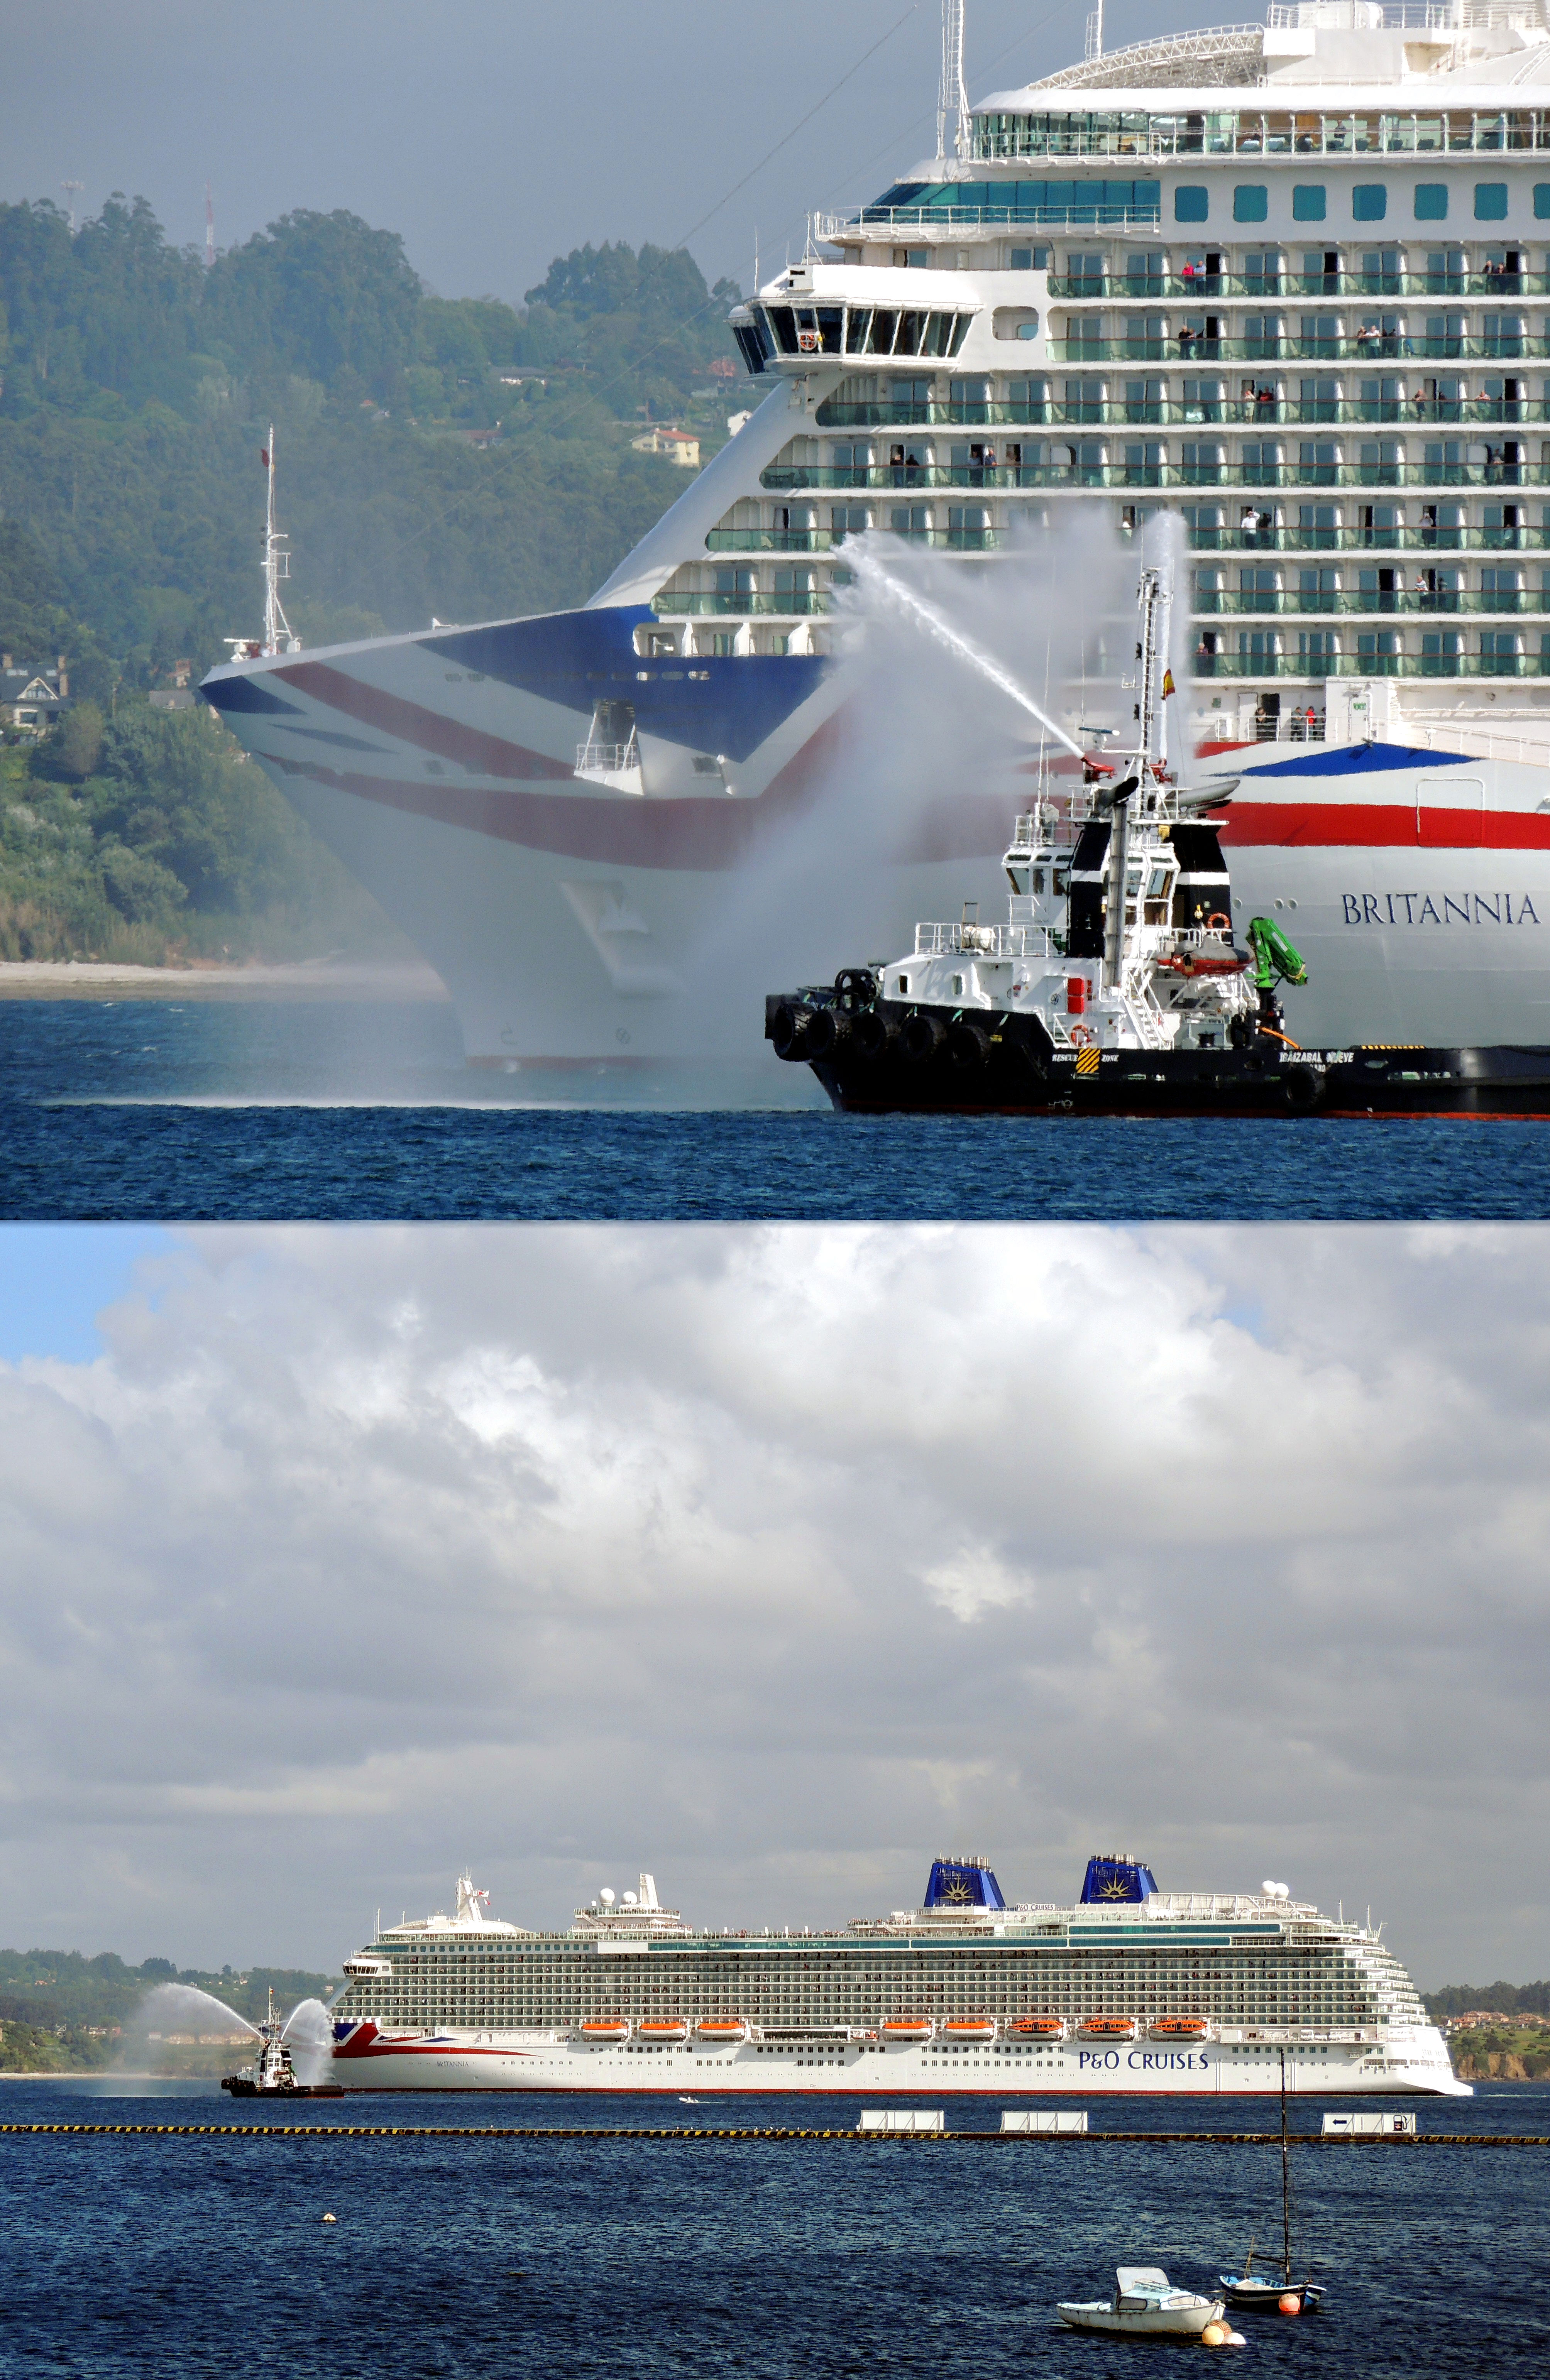
sea, coast, ocean, ship, europe, vehicle, ferry, cool image, spain, espagne, europa, mar, barco, galicia, puerto, crucero, espanha, caribbean, buque, watercraft, i, cruise ship, porto, espana, galiza, corunna, galice, navegar, navio, britannia, corogne, navegacion, fotoscosidas, lacoruna, acoru a, coru a, passenger ship, portodacoru a, puertodelacoru a, freight transport, ocean liner